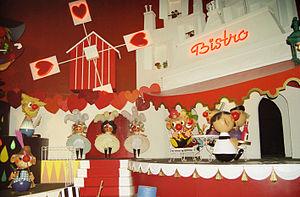
Carnaval Festival est un parcours scénique du parc d'attractions néerlandais Efteling. Conçue par l’auteur de films d’animation Joop Geesink - aussi connu en tant que créateur de Loeki le lion - l’attraction ouvre en 1984 peu après le décès de son père spirituel.
Le parc d'attractions néerlandais Efteling est un des plus importants d’Europe bien qu'il ne soit essentiellement connu qu'aux Pays-Bas, en Allemagne et en Belgique. Avec pour thèmes les contes et légendes, il est un des parcs les plus visités d'Europe et a reçu plus de cent millions de visiteurs depuis son ouverture.